Oberkirche, Bad Frankenhausen

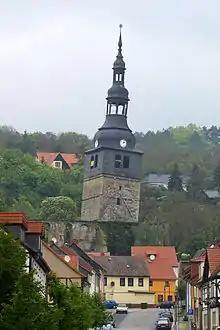
View from south (2010)

The Oberkirche ("Upper Church"), also ("Church of Our Lady by the mountain") or ("Mountain Church"), in Bad Frankenhausen, Thuringia, Germany, is a Gothic church building. Its leaning tower has the largest overhang of all German towers at to north-east and is a landmark of the town.